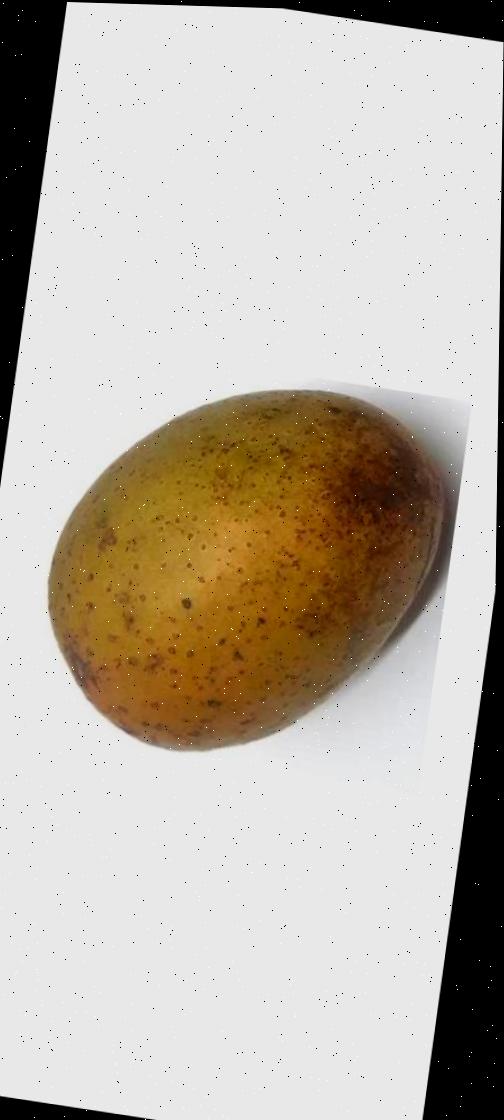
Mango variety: Gourmoti